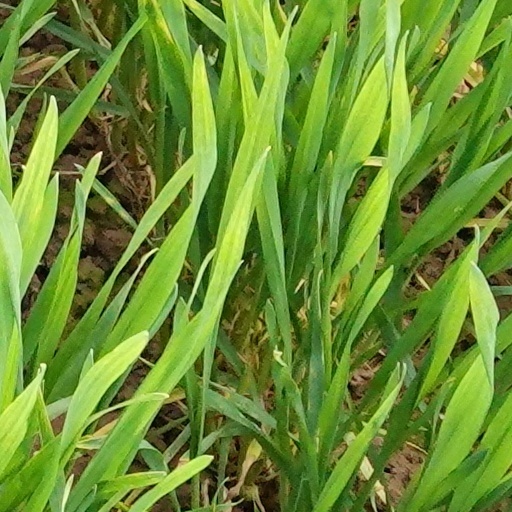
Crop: wheat